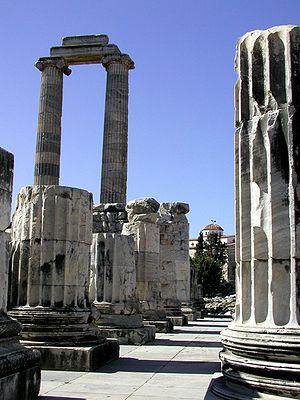
Didymes est une cité antique d'Asie Mineure, renommée pour son sanctuaire oraculaire d'Apollon Philésios, actuelle Didim.